Political prisoners in the United States

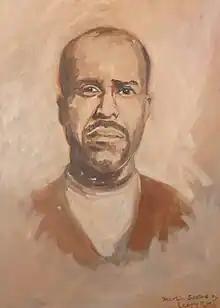
Painting of Martin Sostre by Jerry Ross

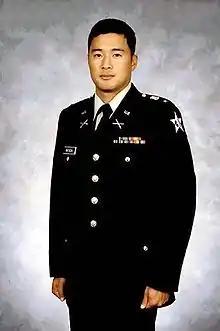
Ehren Watada in uniform, before his OTH discharge for refusing to deploy to Operation Iraqi Freedom

Amnesty International has identified multiple American conscientious objectors to the Iraq War who have either been imprisoned or are seeking refuge, notably in Canada, for their resistance. These individuals include: